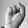
ASL letter: S